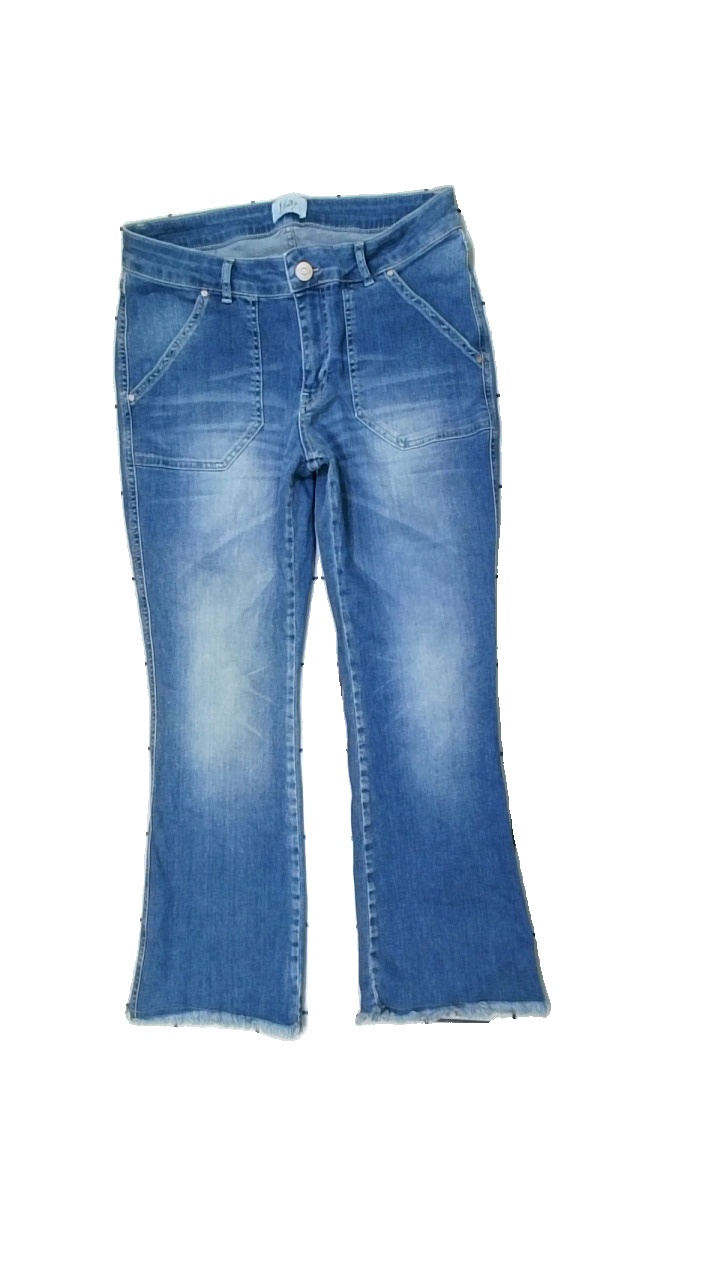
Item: Jeans (Ladies)
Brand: Isay
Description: blå jeans
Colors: Blue
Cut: Regular
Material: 100% cotton
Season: All
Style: Denim
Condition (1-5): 5
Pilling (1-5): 5
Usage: Reuse
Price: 50-100